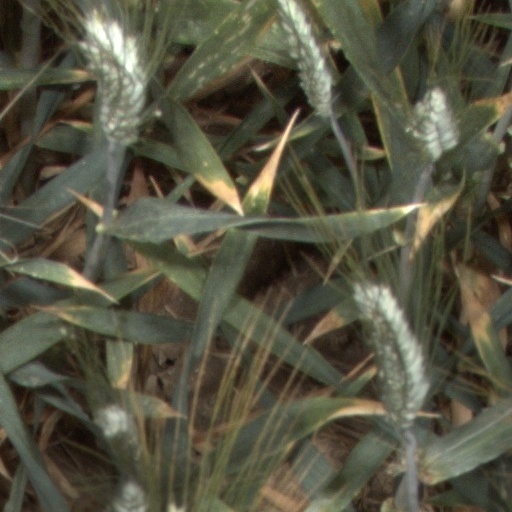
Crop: wheat